Edsel Dope

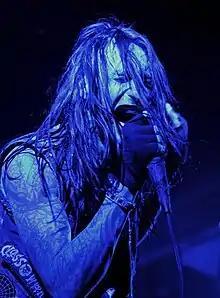
Edsel Dope performing in 2015

Brian Charles Ebejer (born March 21, 1974), known professionally as Edsel Dope, is an American musician who is the lead singer, rhythm guitarist and main songwriter for industrial metal band Dope. Dope was founded in 1997 by Edsel and his brother Simon (keyboards) in New York City.